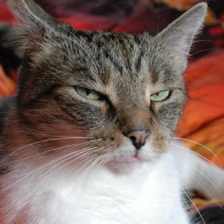
Label: animals